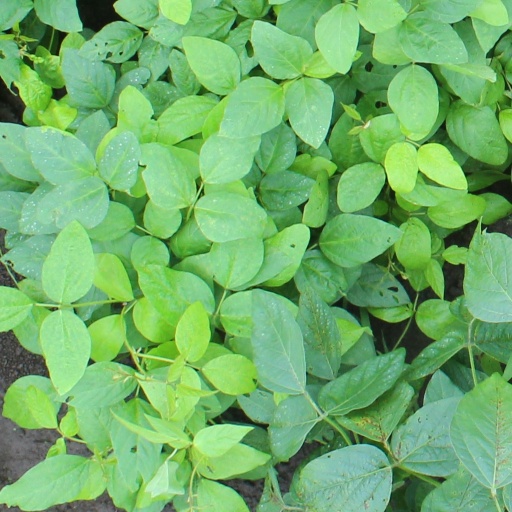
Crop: soybean